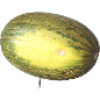
Label: melon_piel_de_sapo